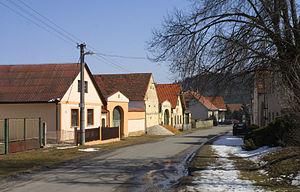
Nadryby est une commune du district de Plzeň-Nord, dans la région de Plzeň, en République tchèque. Sa population s'élevait à 125 habitants en 2019.